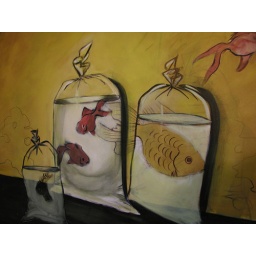
fish in bags